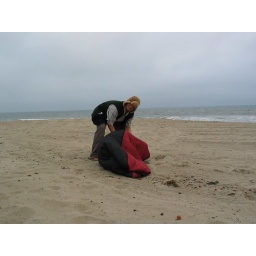
Mannix decided to wrap chase in his sleeping bag and toss him in the water.